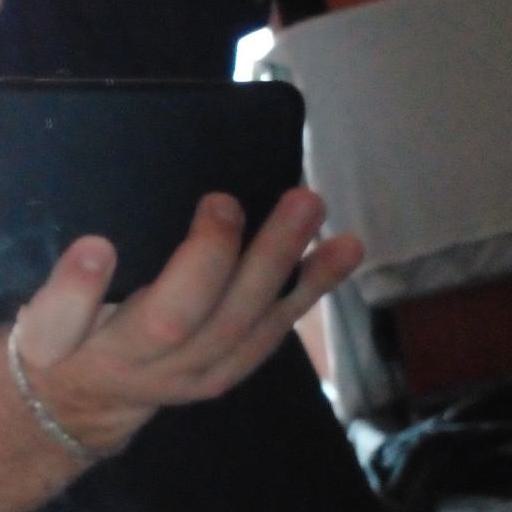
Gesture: no_gesture